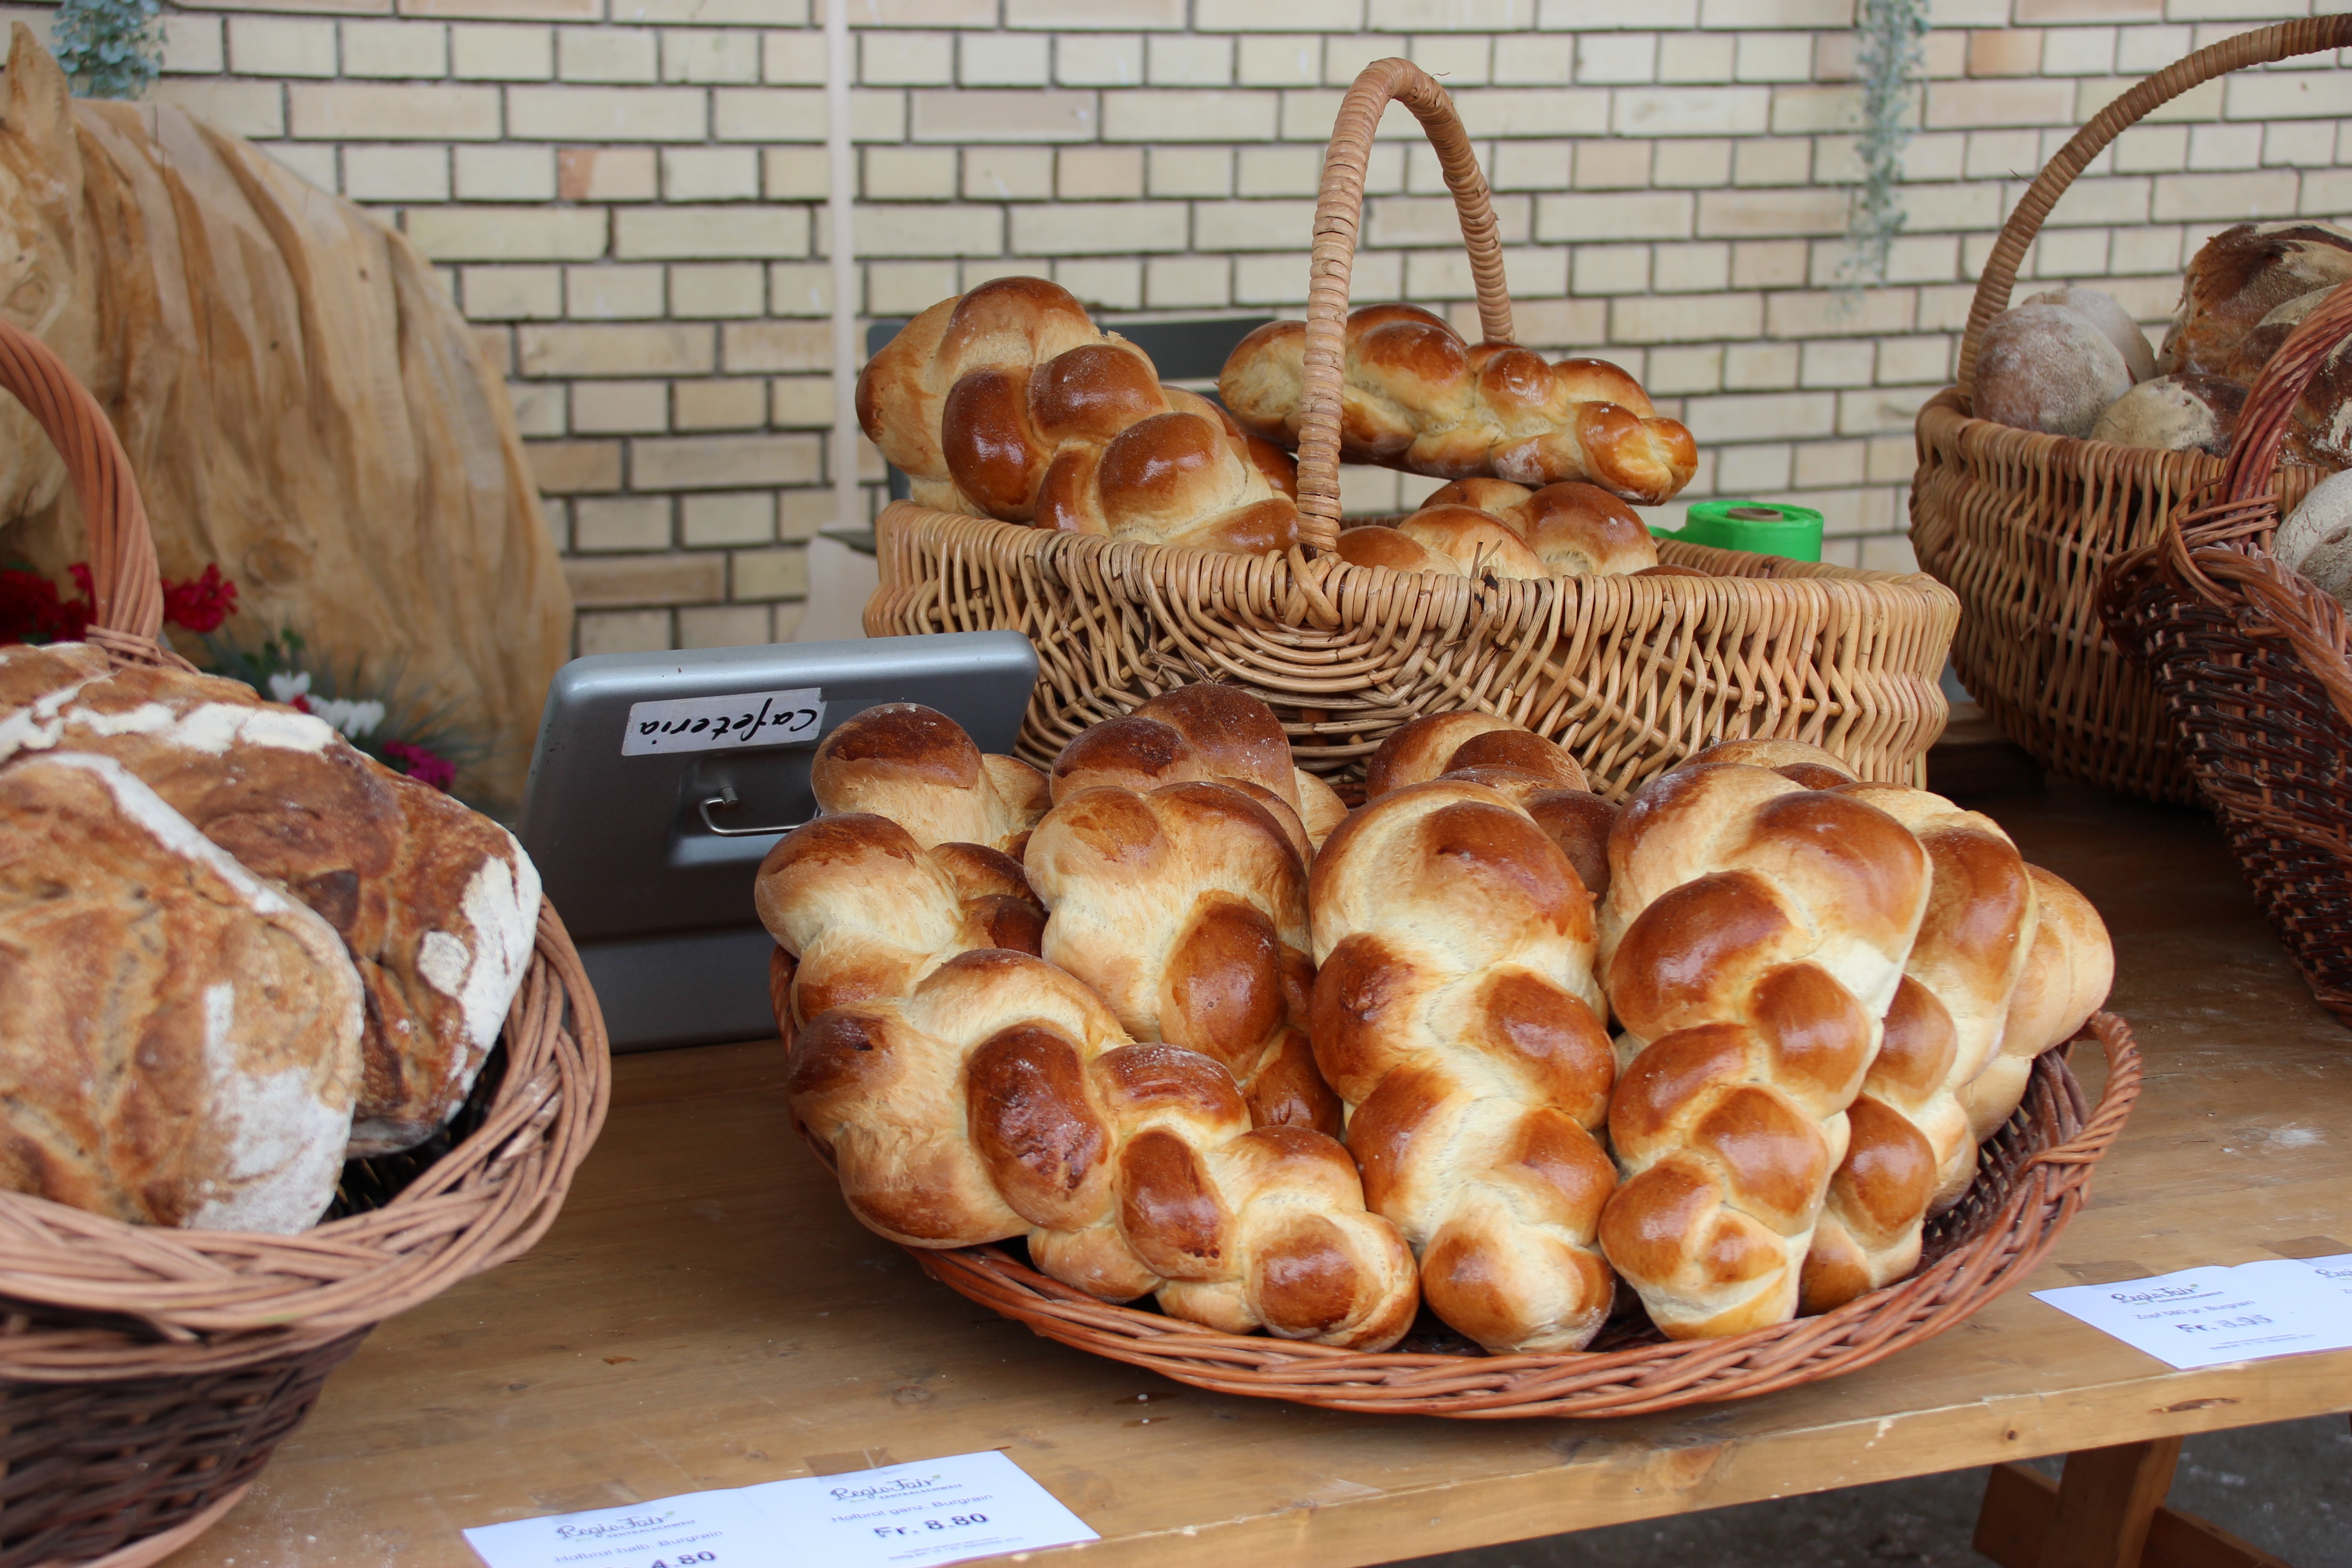
meal, food, market, breakfast, baking, milk, dessert, bread, bakery, sugar, baker, eggs, flour, yeast, baked goods, zopf, challah, danish pastry, challah bread, eierzopf, egg bread, specialty bread, brioche